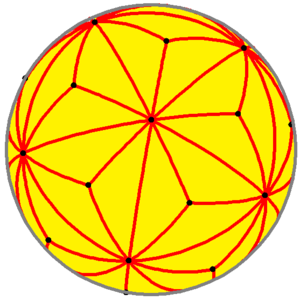
Un pavage de la sphère est un ensemble de portions de la surface d'une sphère dont l'union est la sphère entière, sans recouvrement. En pratique on s'intéresse surtout aux pavages réalisés avec des polygones sphériques, dénommés polyèdres sphériques.